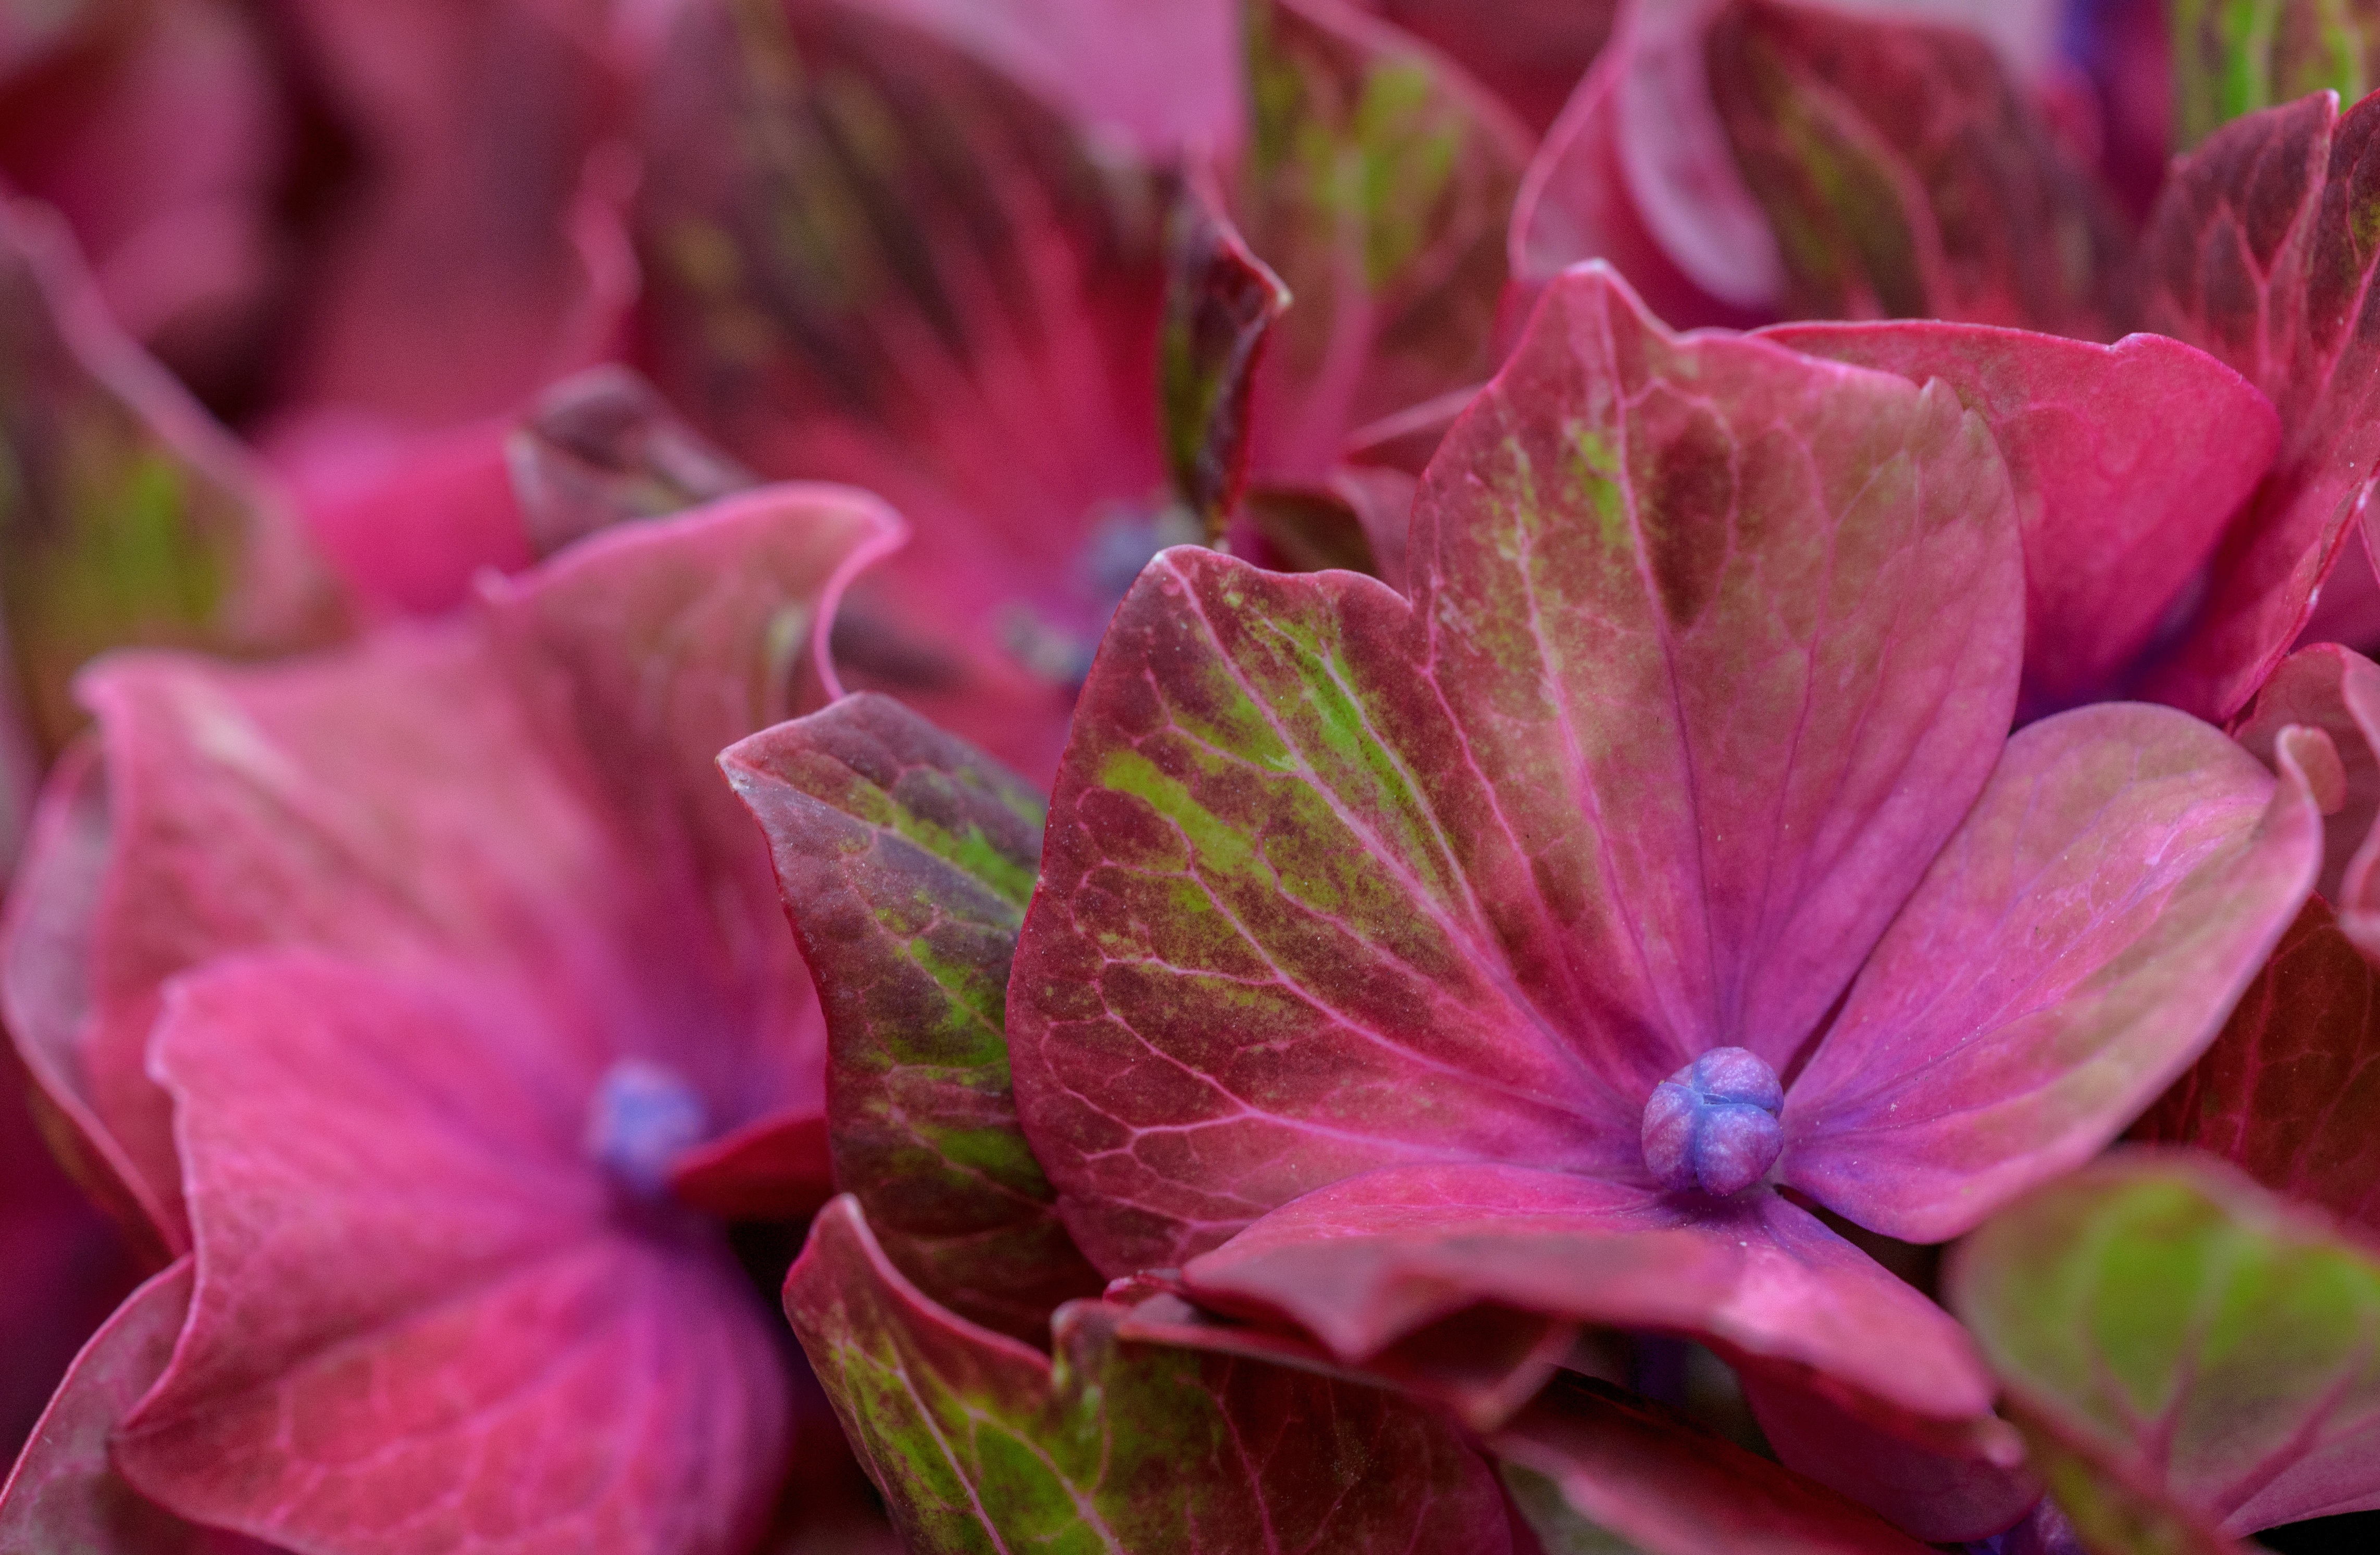
nature, blossom, plant, flower, purple, petal, bloom, summer, spring, green, blooming, blue, colorful, garden, pink, flora, hydrangea, botanical, wildflower, close up, leaves, outdoors, shrub, violet, magenta, blossoming, hortensia, macro photography, flowering plant, hydrangeaceae, herbaceous plant, cornales, annual plant, plant stem, violet family